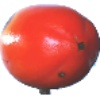
Label: kaki